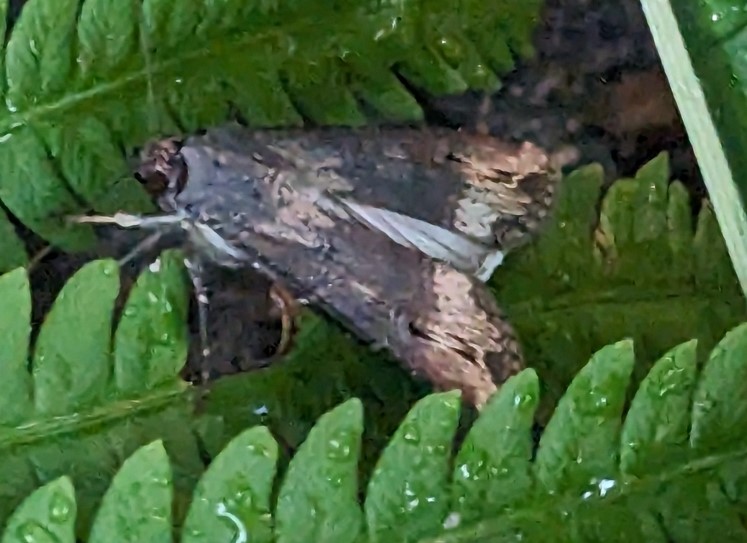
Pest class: cutworms